Seder-Masochism

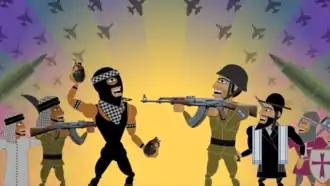
A scene from the musical number "This Land Is Mine"

Paley spent $70,000 to secure the music rights to "Sita Sings the Blues", just to distribute it freely, so for "Seder-Masochism" she turned to the parody defense in fair use: a parody of a copyrighted work can be considered fair use. As a result, she did not try to secure the rights to the many recordings she used in the film. She told "Variety" that anyone who is interested can perform the legal work to clear the music rights, after which that person or corporation will be able to distribute the film commercially or license it for distribution.